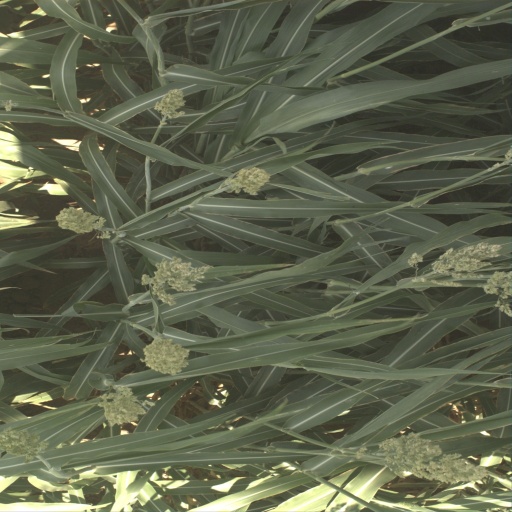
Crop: sorghum